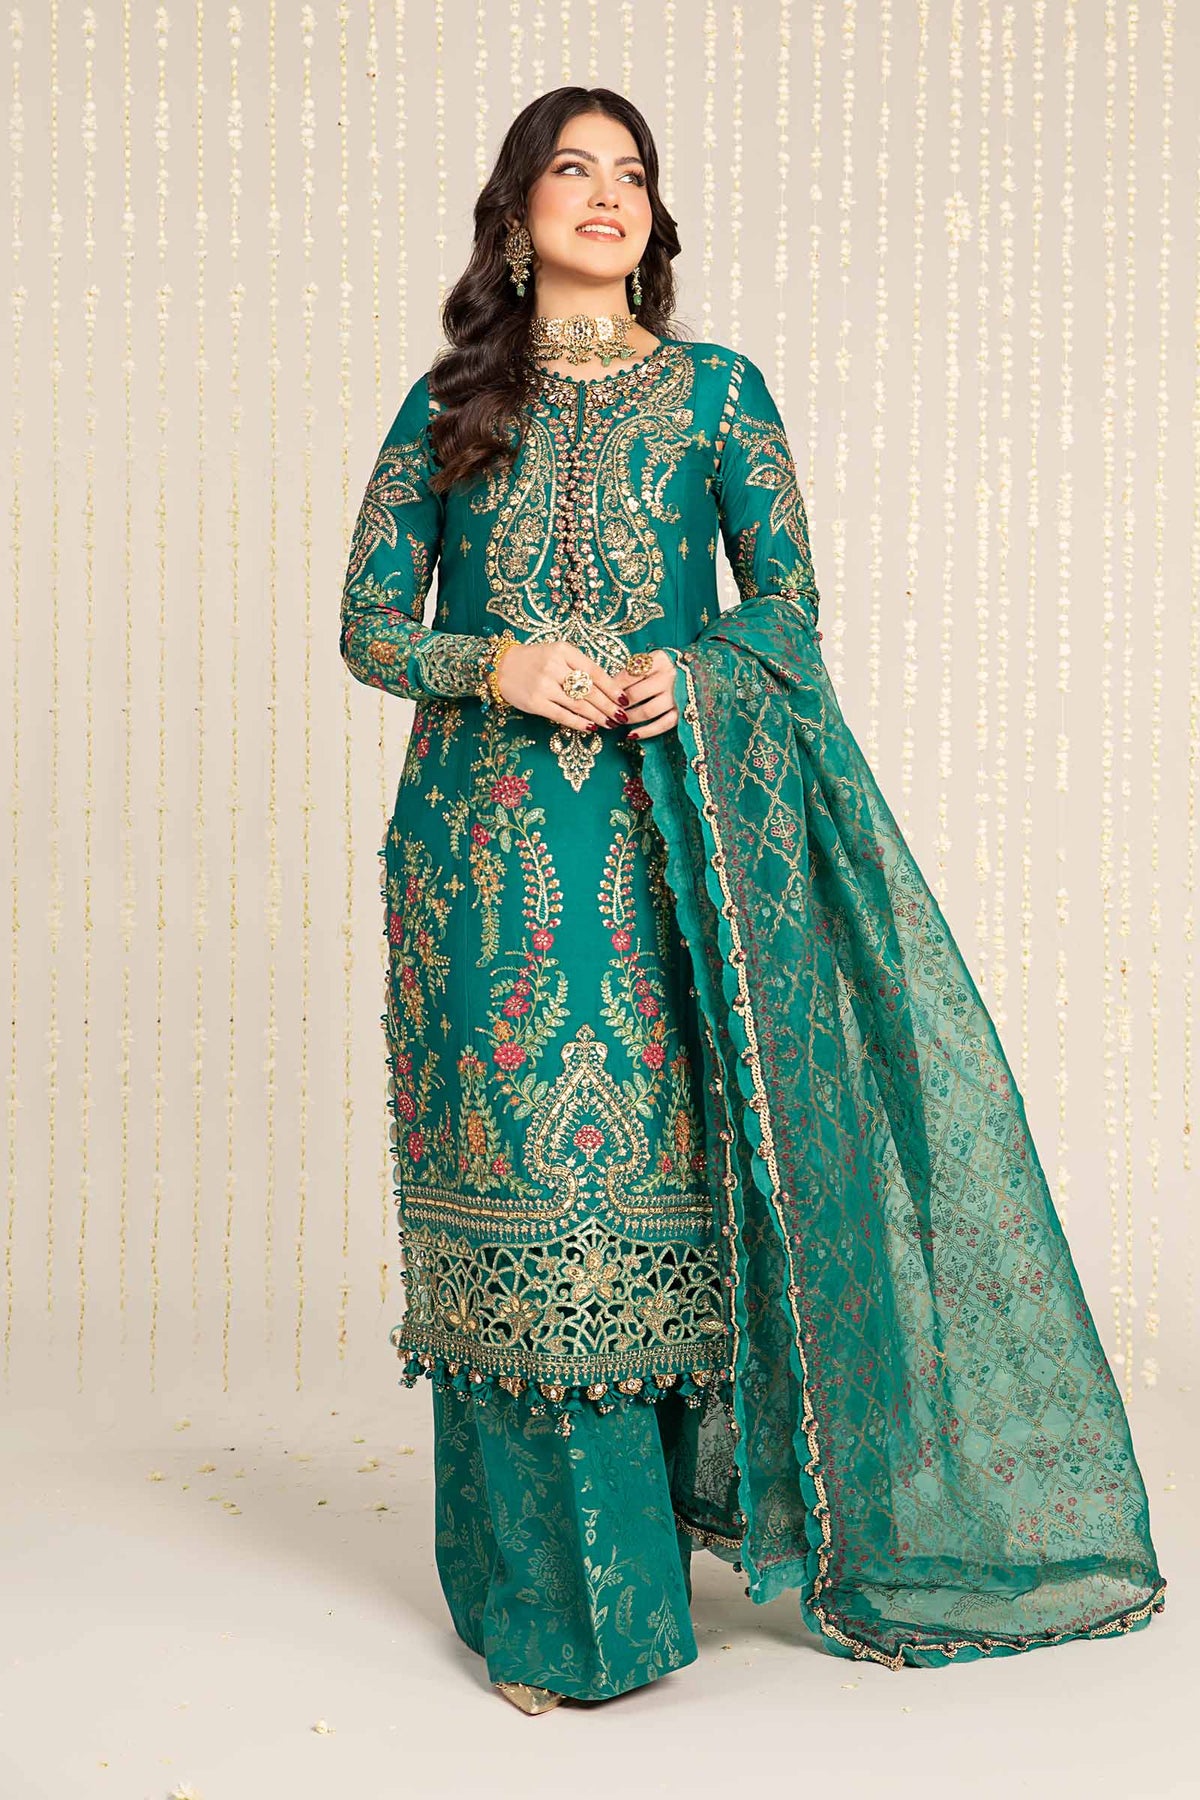
teal embroidered salwar suit